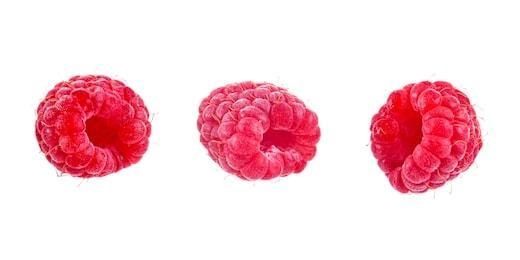
Label: raspberry